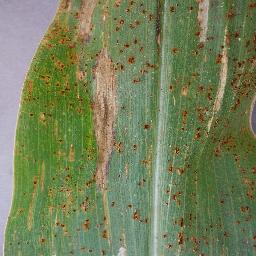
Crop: corn
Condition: (maize)_northern_blight